Question: Please indicate a possible affordance area of the hold_book that can be used for holding
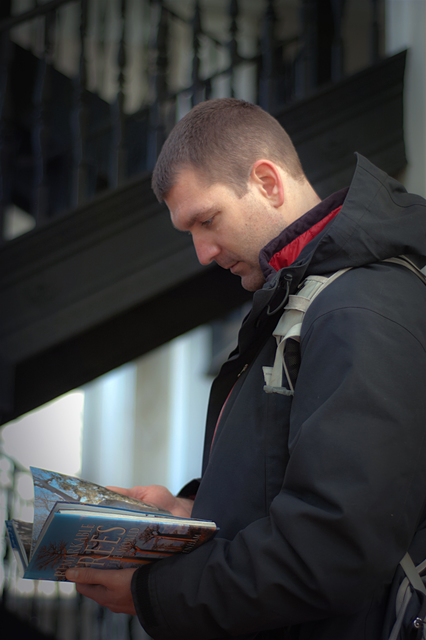
Answer: [4.579, 461.754, 223.526, 592.281]